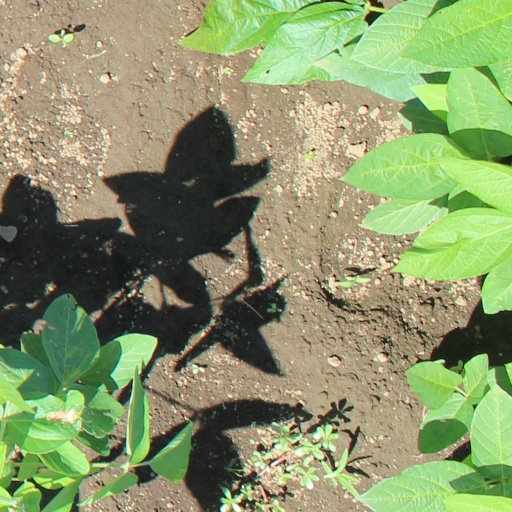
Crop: soybean